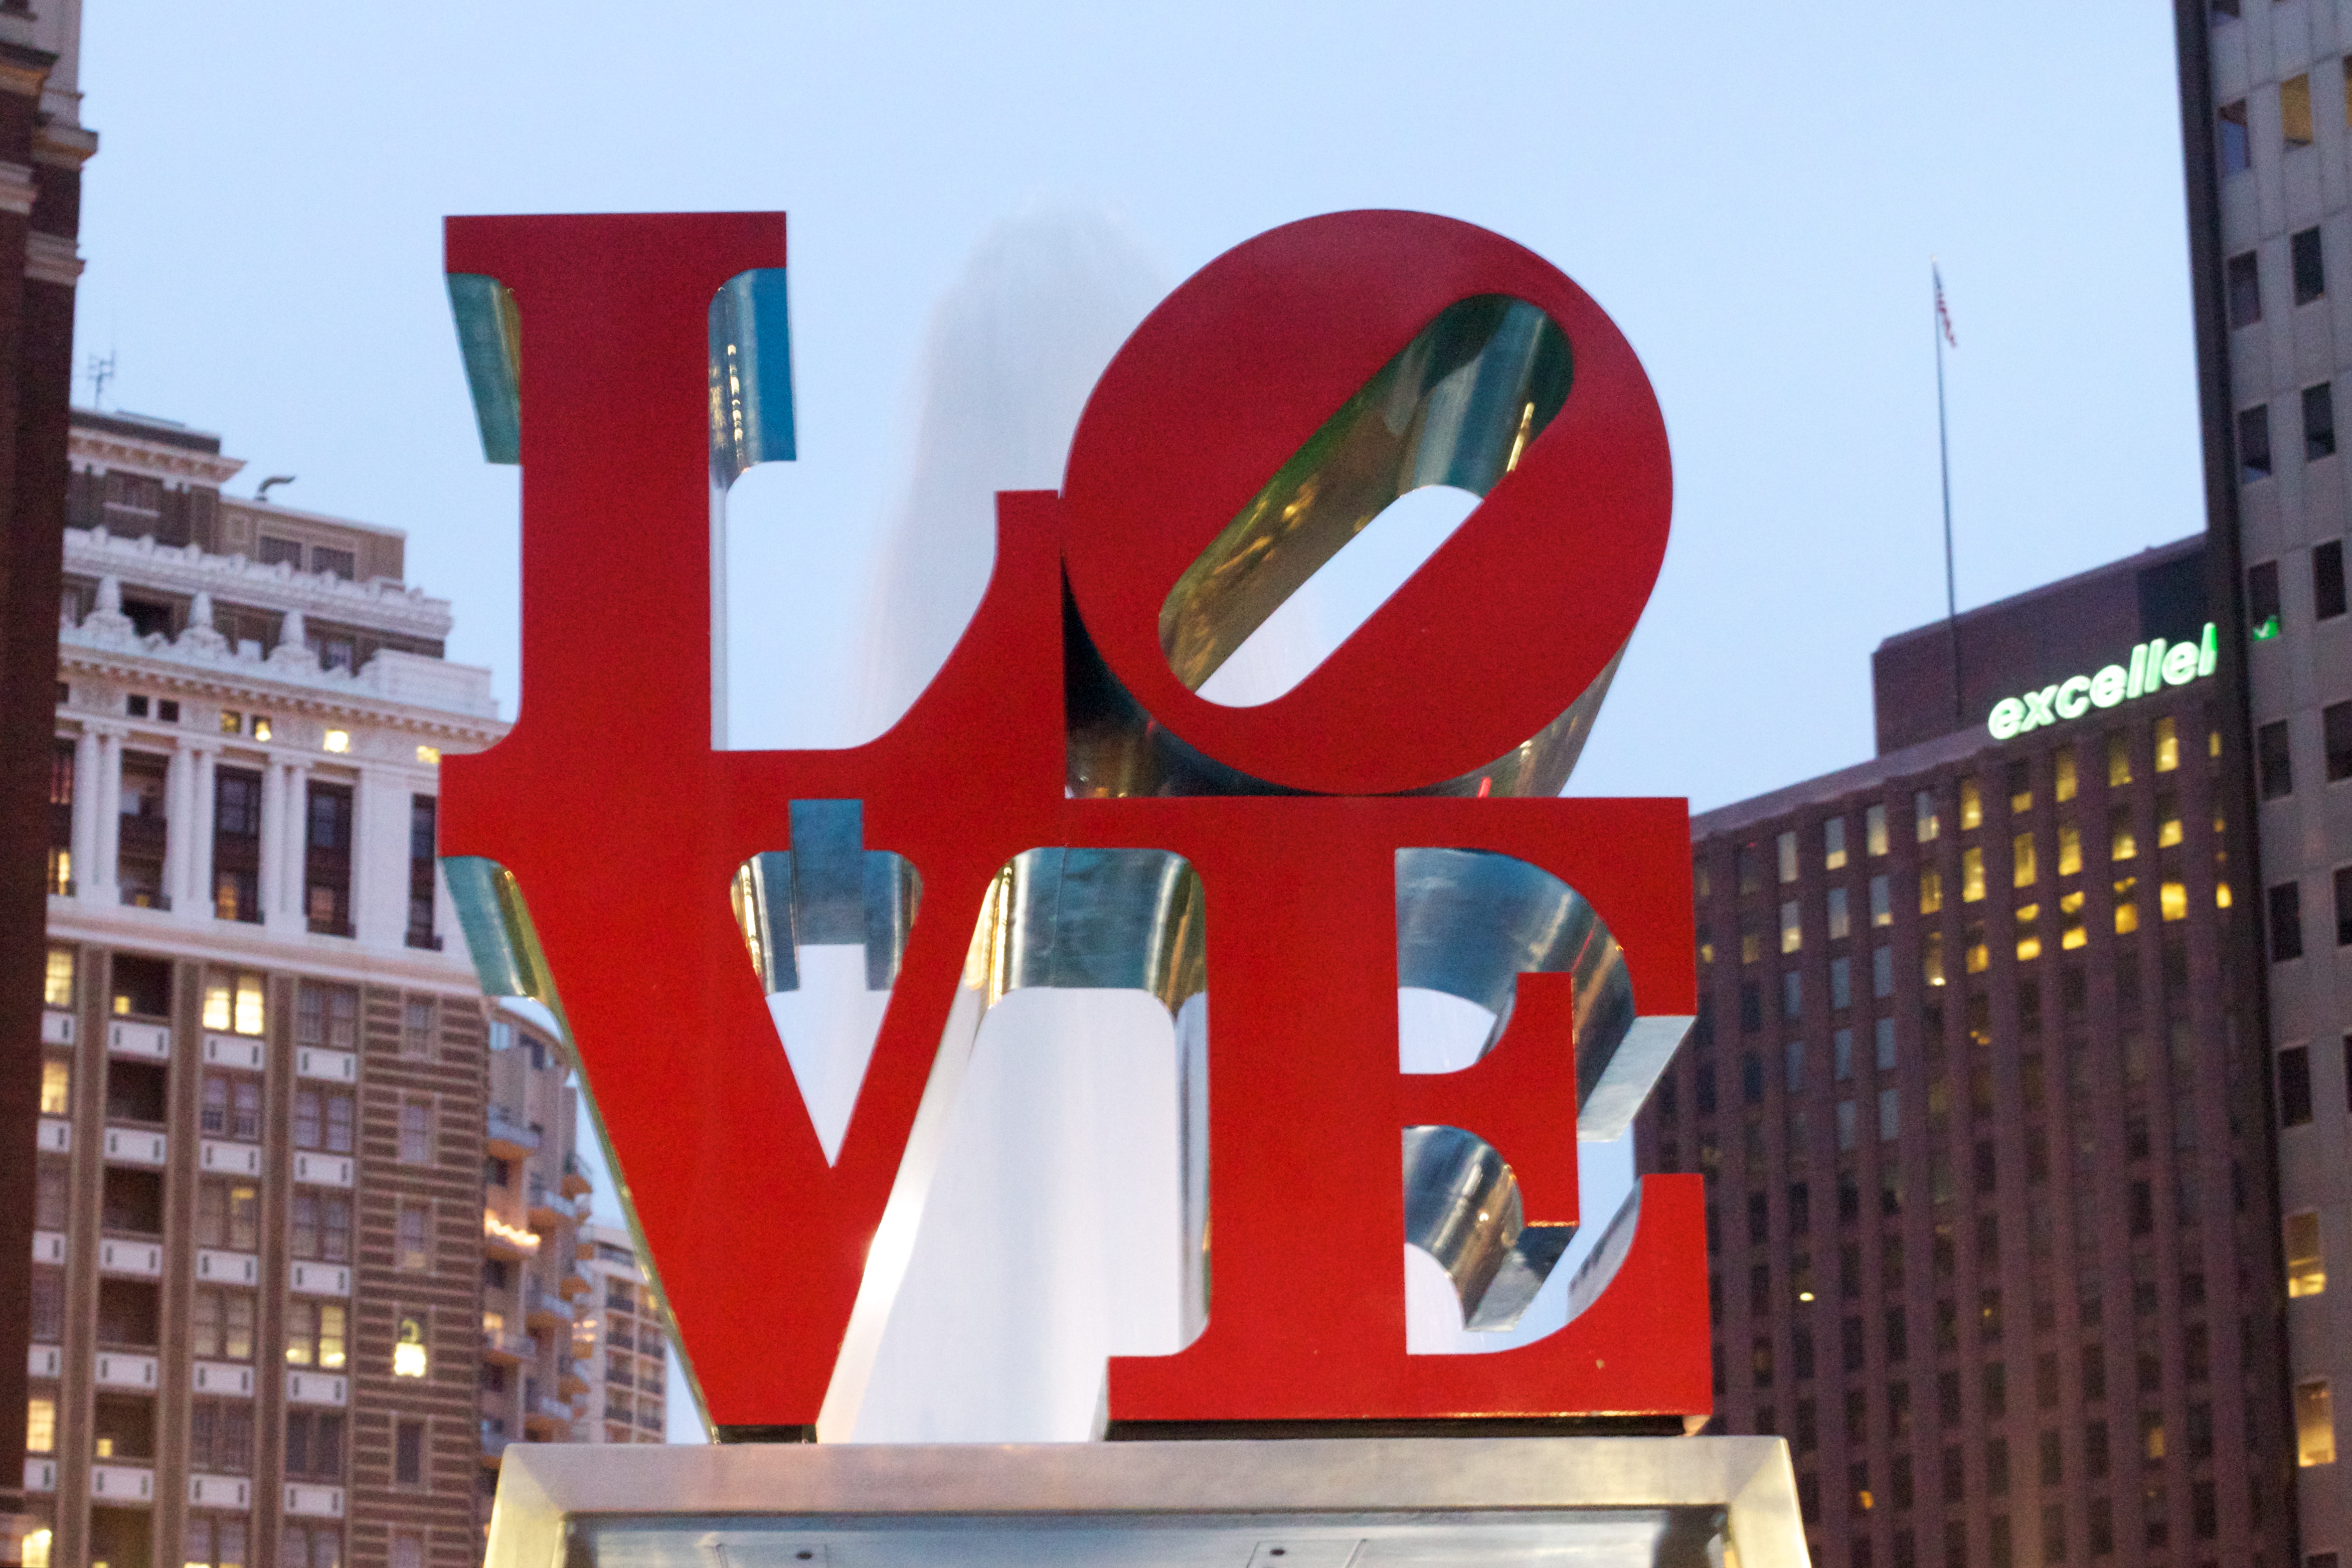
advertising, sign, signage, canonef50mmf14usm, traffic sign